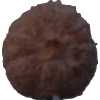
Label: orange_peeled